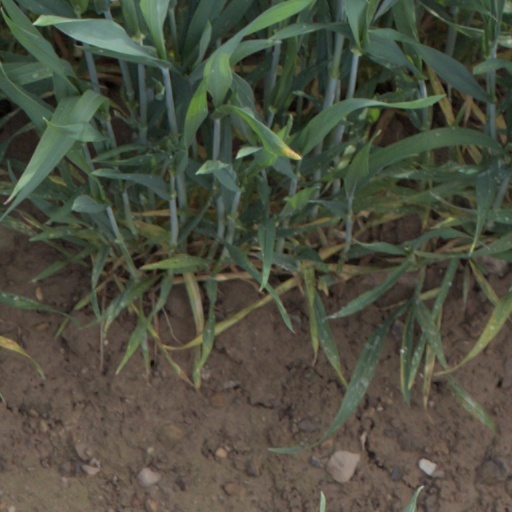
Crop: wheat